William Hely

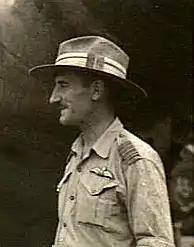
Group Captain Bill Hely on Bougainville, January 1945

Air Vice Marshal William Lloyd Hely, CB, CBE, AFC (24 August 1909 – 20 May 1970) was a senior commander in the Royal Australian Air Force (RAAF). He graduated from the Royal Military College, Duntroon, in 1930 before transferring to the RAAF as a cadet pilot. Hely came to public attention in 1936–37, first when he crashed on a survey flight in the Northern Territory, and later when he undertook two successful missions to locate missing aircraft in the same vicinity. His rescue efforts earned him the Air Force Cross. After occupying staff positions during the early years of World War II, Hely was appointed Officer Commanding No. 72 Wing in Dutch New Guinea in May 1944. Later that year he formed No. 84 (Army Cooperation) Wing, commanding it during the Bougainville campaign until the end of the Pacific War.